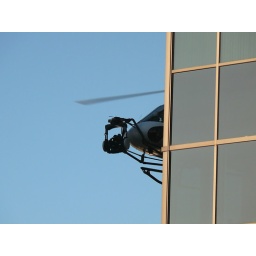
Fantastic Four 2, the Silver Surfer, movie set outside my office window in Vancouver, Canada